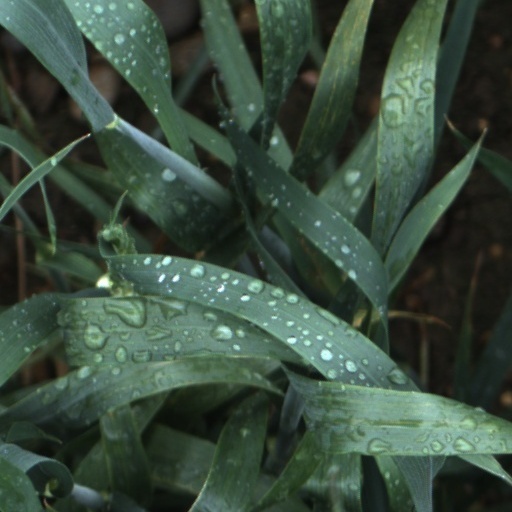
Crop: wheat